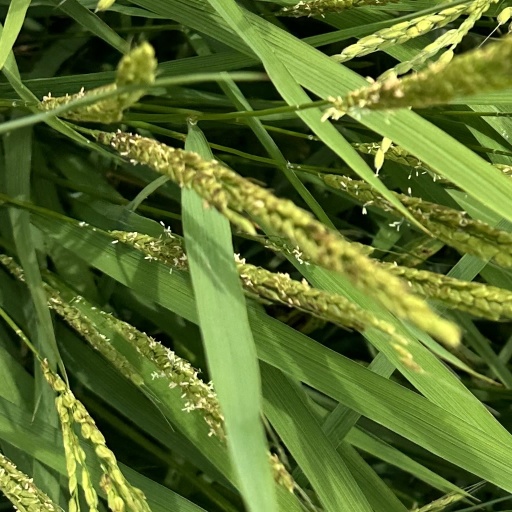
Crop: rice